Nunavut

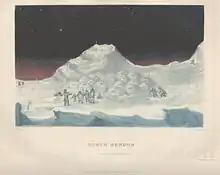
Depiction of an Inuit settlement on Boothia Peninsula in the 1830s, during John Ross' second expedition to find the Northwest Passage

The earliest written historical account of the area is dated to 1576, an account by English explorer Martin Frobisher. While leading an expedition to find the Northwest Passage, Frobisher thought he had discovered gold ore around the body of water now known as Frobisher Bay on the coast of Baffin Island. The ore turned out to be worthless, but Frobisher made the first recorded European contact with the Inuit. Other explorers in search of the elusive Northwest Passage followed in the 17th century, including Henry Hudson, William Baffin and Robert Bylot.